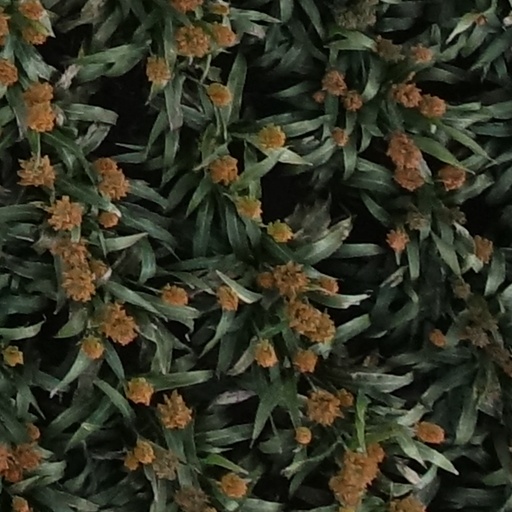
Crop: sorghum